Arcenio James Advincula

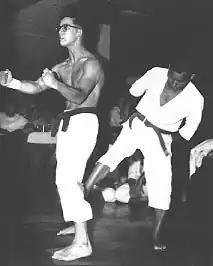
Camp Hansen Okinawa - 1963

Advincula's personal decorations include (Foreign and non-U.S. personal and unit decorations are in order of precedence based on military guidelines and award date):